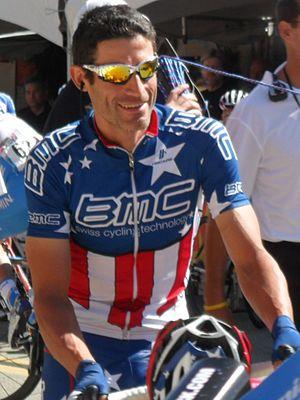
Les championnats des États-Unis de cyclisme sur route sont les championnats nationaux de cyclisme sur route des États-Unis, organisés par USA Cycling. Ils comprennent trois disciplines la course en ligne et la course en circuit, et depuis 1997 un contre-la-montre.